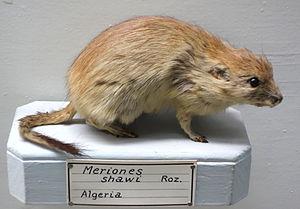
Cette liste commentée recense la mammalofaune du Maroc. Elle répertorie les espèces de mammifères Marocaine actuels et celles qui ont été récemment classifiées comme éteintes à partir de l'Holocène, depuis donc 500 ans. Cette liste comporte 141 espèces réparties en onze ordres et 35 familles, dont neuf sont « en danger critique d'extinction », dix sont « en danger », dix sont « vulnérables », onze sont « quasi menacées » et vingt ont des « données insuffisantes » pour être classées (selon les critères de la liste rouge de l'UICN au niveau mondial).